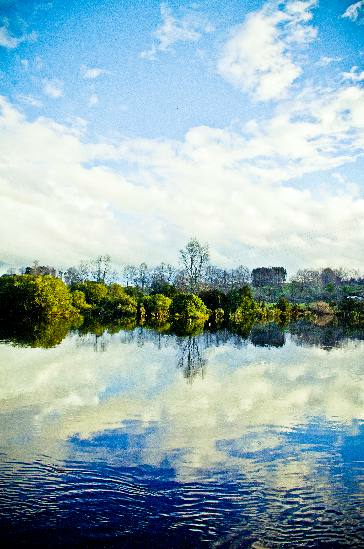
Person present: No